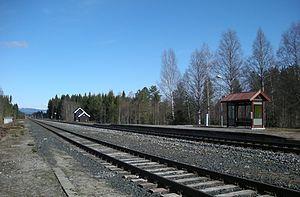
La gare de Rudstad est une halte ferroviaire norvégienne de la ligne de Røros située dans le village de Rudstad qui fait partie de la commune d'Elverum dans le district d'Østerdalen, soit à 17 kilomètres au nord de la gare d'Elverum et à 15 kilomètres au sud de la gare de Rena. Elle est à 175,90 kilomètres d'Oslo.